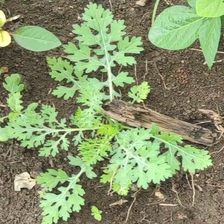
Weed species: Gajar_gavat_(Parthenium hysterophorus)